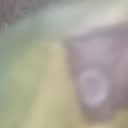
Label: Leaf_rust